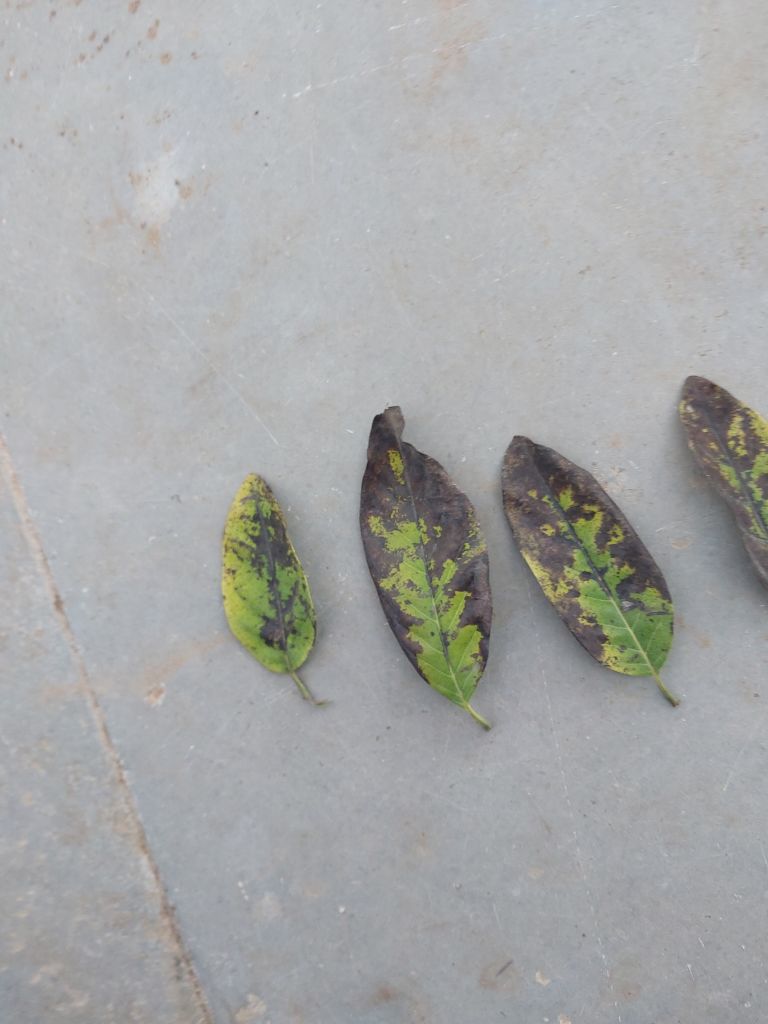
Disease label: Leaf spot on Leaves